Sara Lund

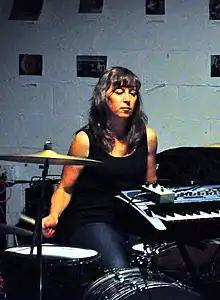
Lund drumming at the Olympia Experimental Music Festival in 2014

Sara Lund (born 1973) is an American musician. She is best known as the drummer for the post-hardcore Olympia, Washington band Unwound for a decade until their break up in 2002. Lund was playing for Witchypoo when she joined Unwound in 1992 replacing original drummer Brandt Sandeno.